Charmey

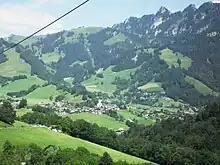
Charmey from Crésuz

Charmey had a population (as of 2011) of 1,852. , 12.9% of the population are resident foreign nationals. Over the last 10 years (2000–2010) the population has changed at a rate of 16.7%. Migration accounted for 17.5%, while births and deaths accounted for -0.1%. Most of the population speaks French (1,385 or 88.0%) as their first language, German is the second most common (115 or 7.3%) and Portuguese is the third (27 or 1.7%). There are 2 people who speak Italian.